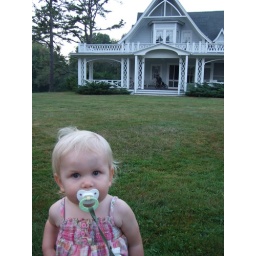
charlotte in front of the beautiful, over-hundred-years-old house at parsons beach